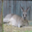
Label: kangaroo